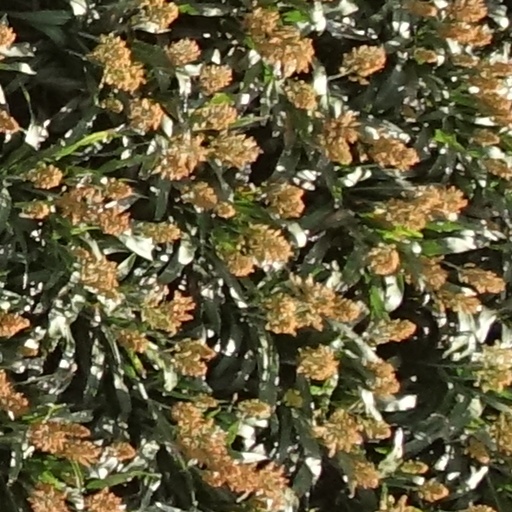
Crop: sorghum